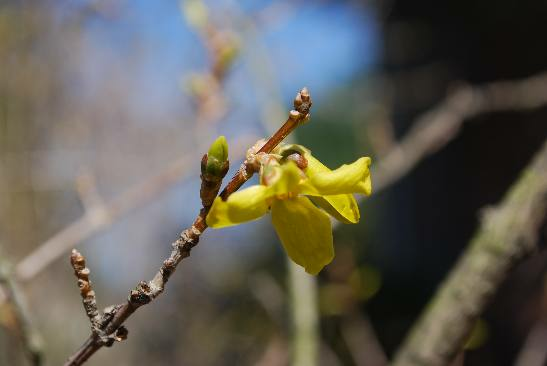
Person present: No